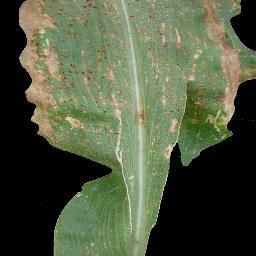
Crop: corn
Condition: (maize)_common_rust